Earl Sloan

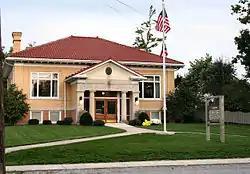
Sloan Library in Zanesfield, built with money donated by Sloan

On February 8, 1899, at the age of fifty, Earl Sloan married Bertha Woolaver (occasionally spelled "Wolaver"), a Newport native, who had gone to Boston to pursue a nursing career. Just prior to their engagement, Earl had been having dinner at Bertha's father's house in Nova Scotia, and had asked for an introduction. What followed was a whirlwind courtship, followed soon after by Earl's proposal to her, giving her two weeks to prepare for their wedding and a trip to Europe afterward, which would serve as both a honeymoon and a business trip. The couple never had children.